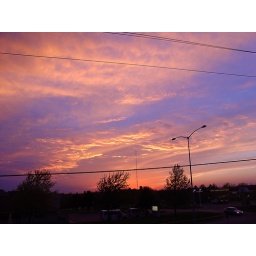
A view of a colorful sunset, from the west porch of my home in Olathe. 5 May 2008.